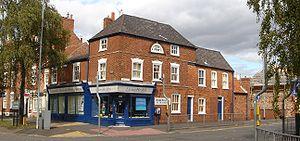
Maison natale de Margaret Thatcher (Grantham)
La ville de Grantham [gran.θam] se situe dans l'est de l'Angleterre, à la limite du comté de Lincolnshire.
Alfred Roberts était un épicier anglais, prédicateur bénévole et laïc de l'Église méthodiste, juge de paix et maire de Grantham. Il était le père de Margaret Thatcher, l'ancien Premier ministre du Royaume-Uni.
Margaret Thatcher [ˈmɑːɡrɪt ˈθatʃə], baronne Thatcher, est une femme d'État britannique.